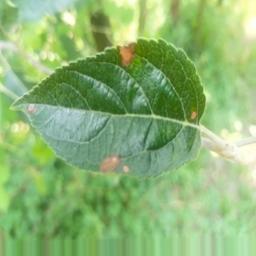
Label: Alternaria